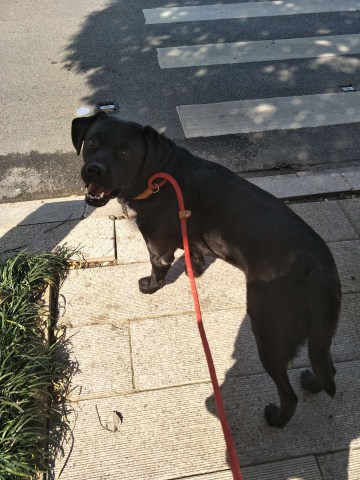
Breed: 3580-n000122-Labrador_retriever